Casa-Museu Dr. Anastácio Gonçalves

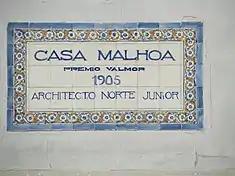
The "Casa da Malhoa" referencing the former owners: José Victor Branco Malhoa

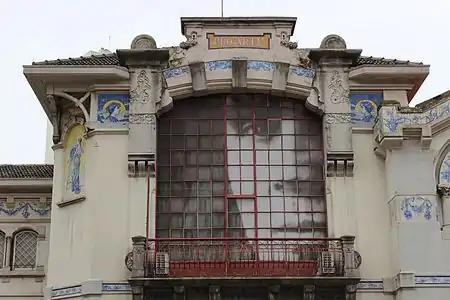
The main window on the front facade with inscription "PROARTE"

In 1904, José Victor Branco Malhoa petitioned the municipal authority of Lisbon to construct a residence and atelier, based on a project by Manuel Joaquim Norte Júnior (1878–1962). The March 1904 project was given to constructor Frederico Augusto Ribeiro, what was then known as the "Lar-Oficina Pro-Arte". As part of the late-18th century eclecticism, the design crossed many decorative elements of the Art Nouveau, that were brought into the Portuguese residence from the Parisian school. The building suffered various alterations over time, since November 1904, with inclusion of a secondary floor and basement. The serene modernity of the home was appreciated by José Malhoa, who hoped to win the "Prémio Valmor", an award that (despite his fears that the opposition, Ventura Terra and Adães Bermudes) would be attributed to him. The final design won a "Prémio Valmor" in 1905, composed of a jury that included José Luís Monteiro (CML), José Alexandre Soares (ARBA) and Arnaldo Redondo Adães Bermudes (SPA).